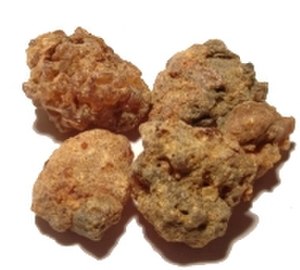
Myrra
Myrra harpiks
Små stykker harpiks fra Myrratræet
Myrra er tørret harpiks fra Myrratræet, som gror i den østlige del af Afrika.